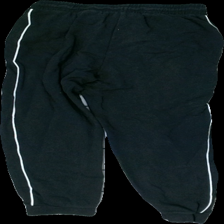
View: back
Type: Trousers
Category: Children
Brand: H&M
Colors: White, Black
Material: 80% cotton 20% polyester
Pattern: Striped
Cut: Regular
Size: 170
Season: All
Damage: outwashed
Price range: <50
Recommended usage: Export